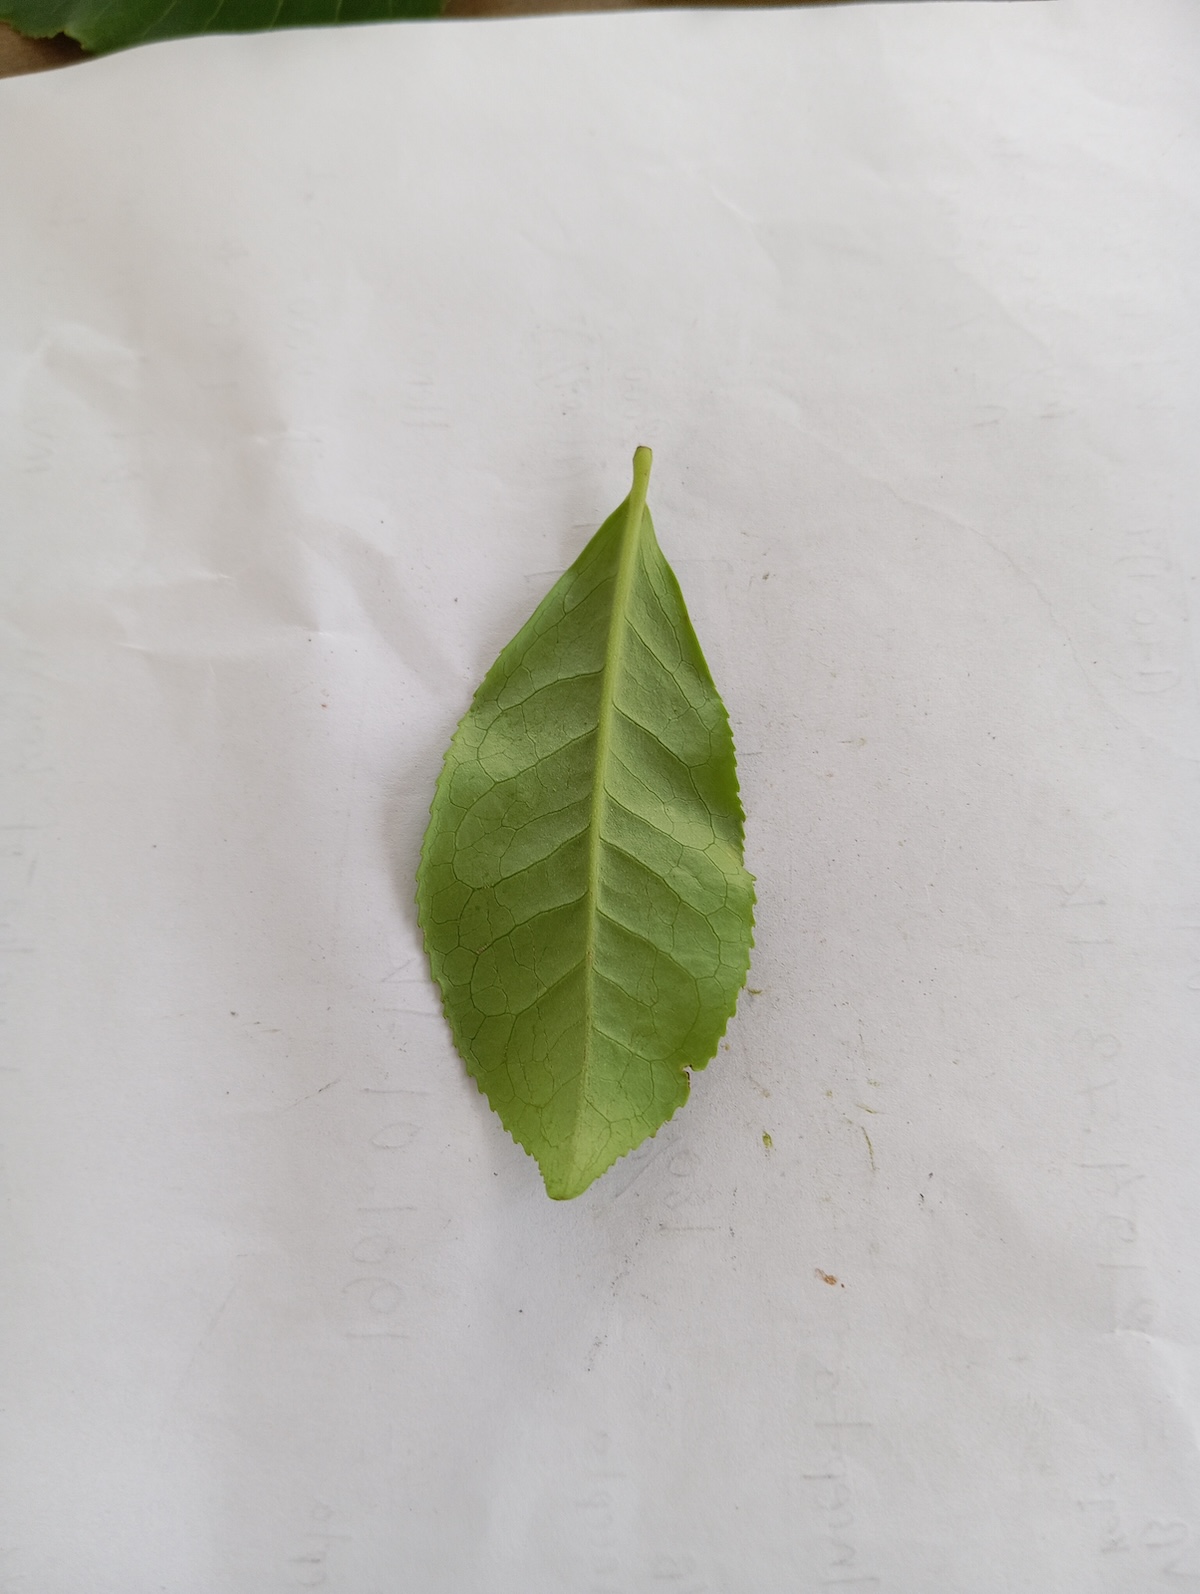
Label: Healthy leaf